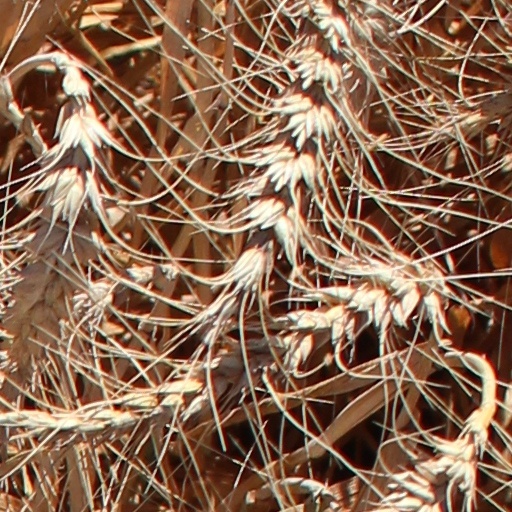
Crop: wheat